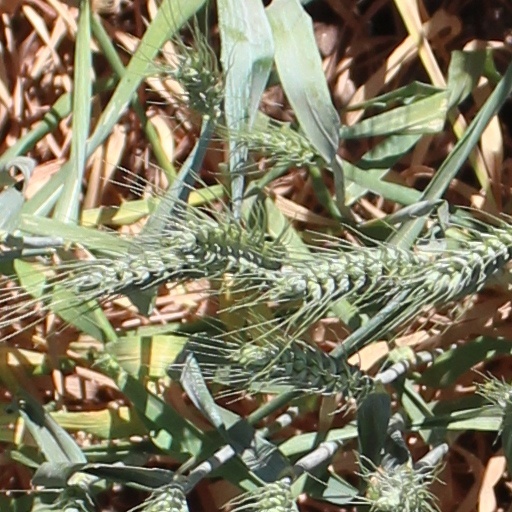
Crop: wheat